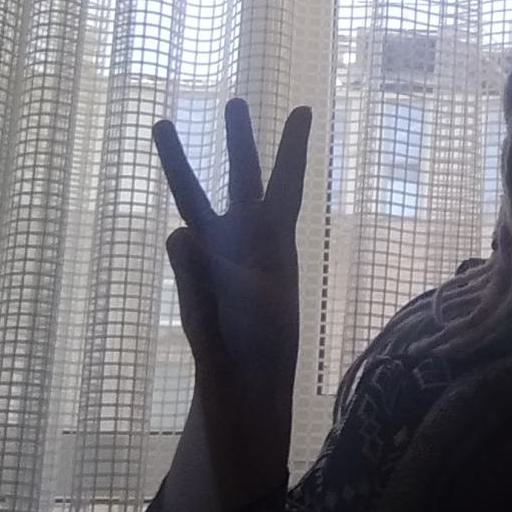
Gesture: three